Financial Administration Act

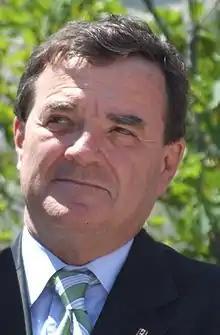
Finance Minister Jim Flaherty, who both procured and sold shares in General Motors (Canada), which is permitted under the Act.

The Act permits the Minister of Finance, operating with governor-in-council approval, to stabilize the financial system of Canada, including through purchase, holding or sale of private securities, offering loans or lines of credit, issuing loan guarantees, or providing insurance on financial instruments. There are exemptions, including the inability of the government to hold shares in any federally regulated bank, trust or loan company, or insurance company.